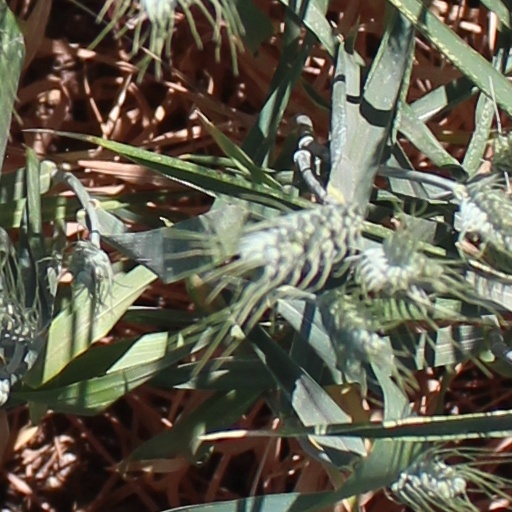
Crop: wheat